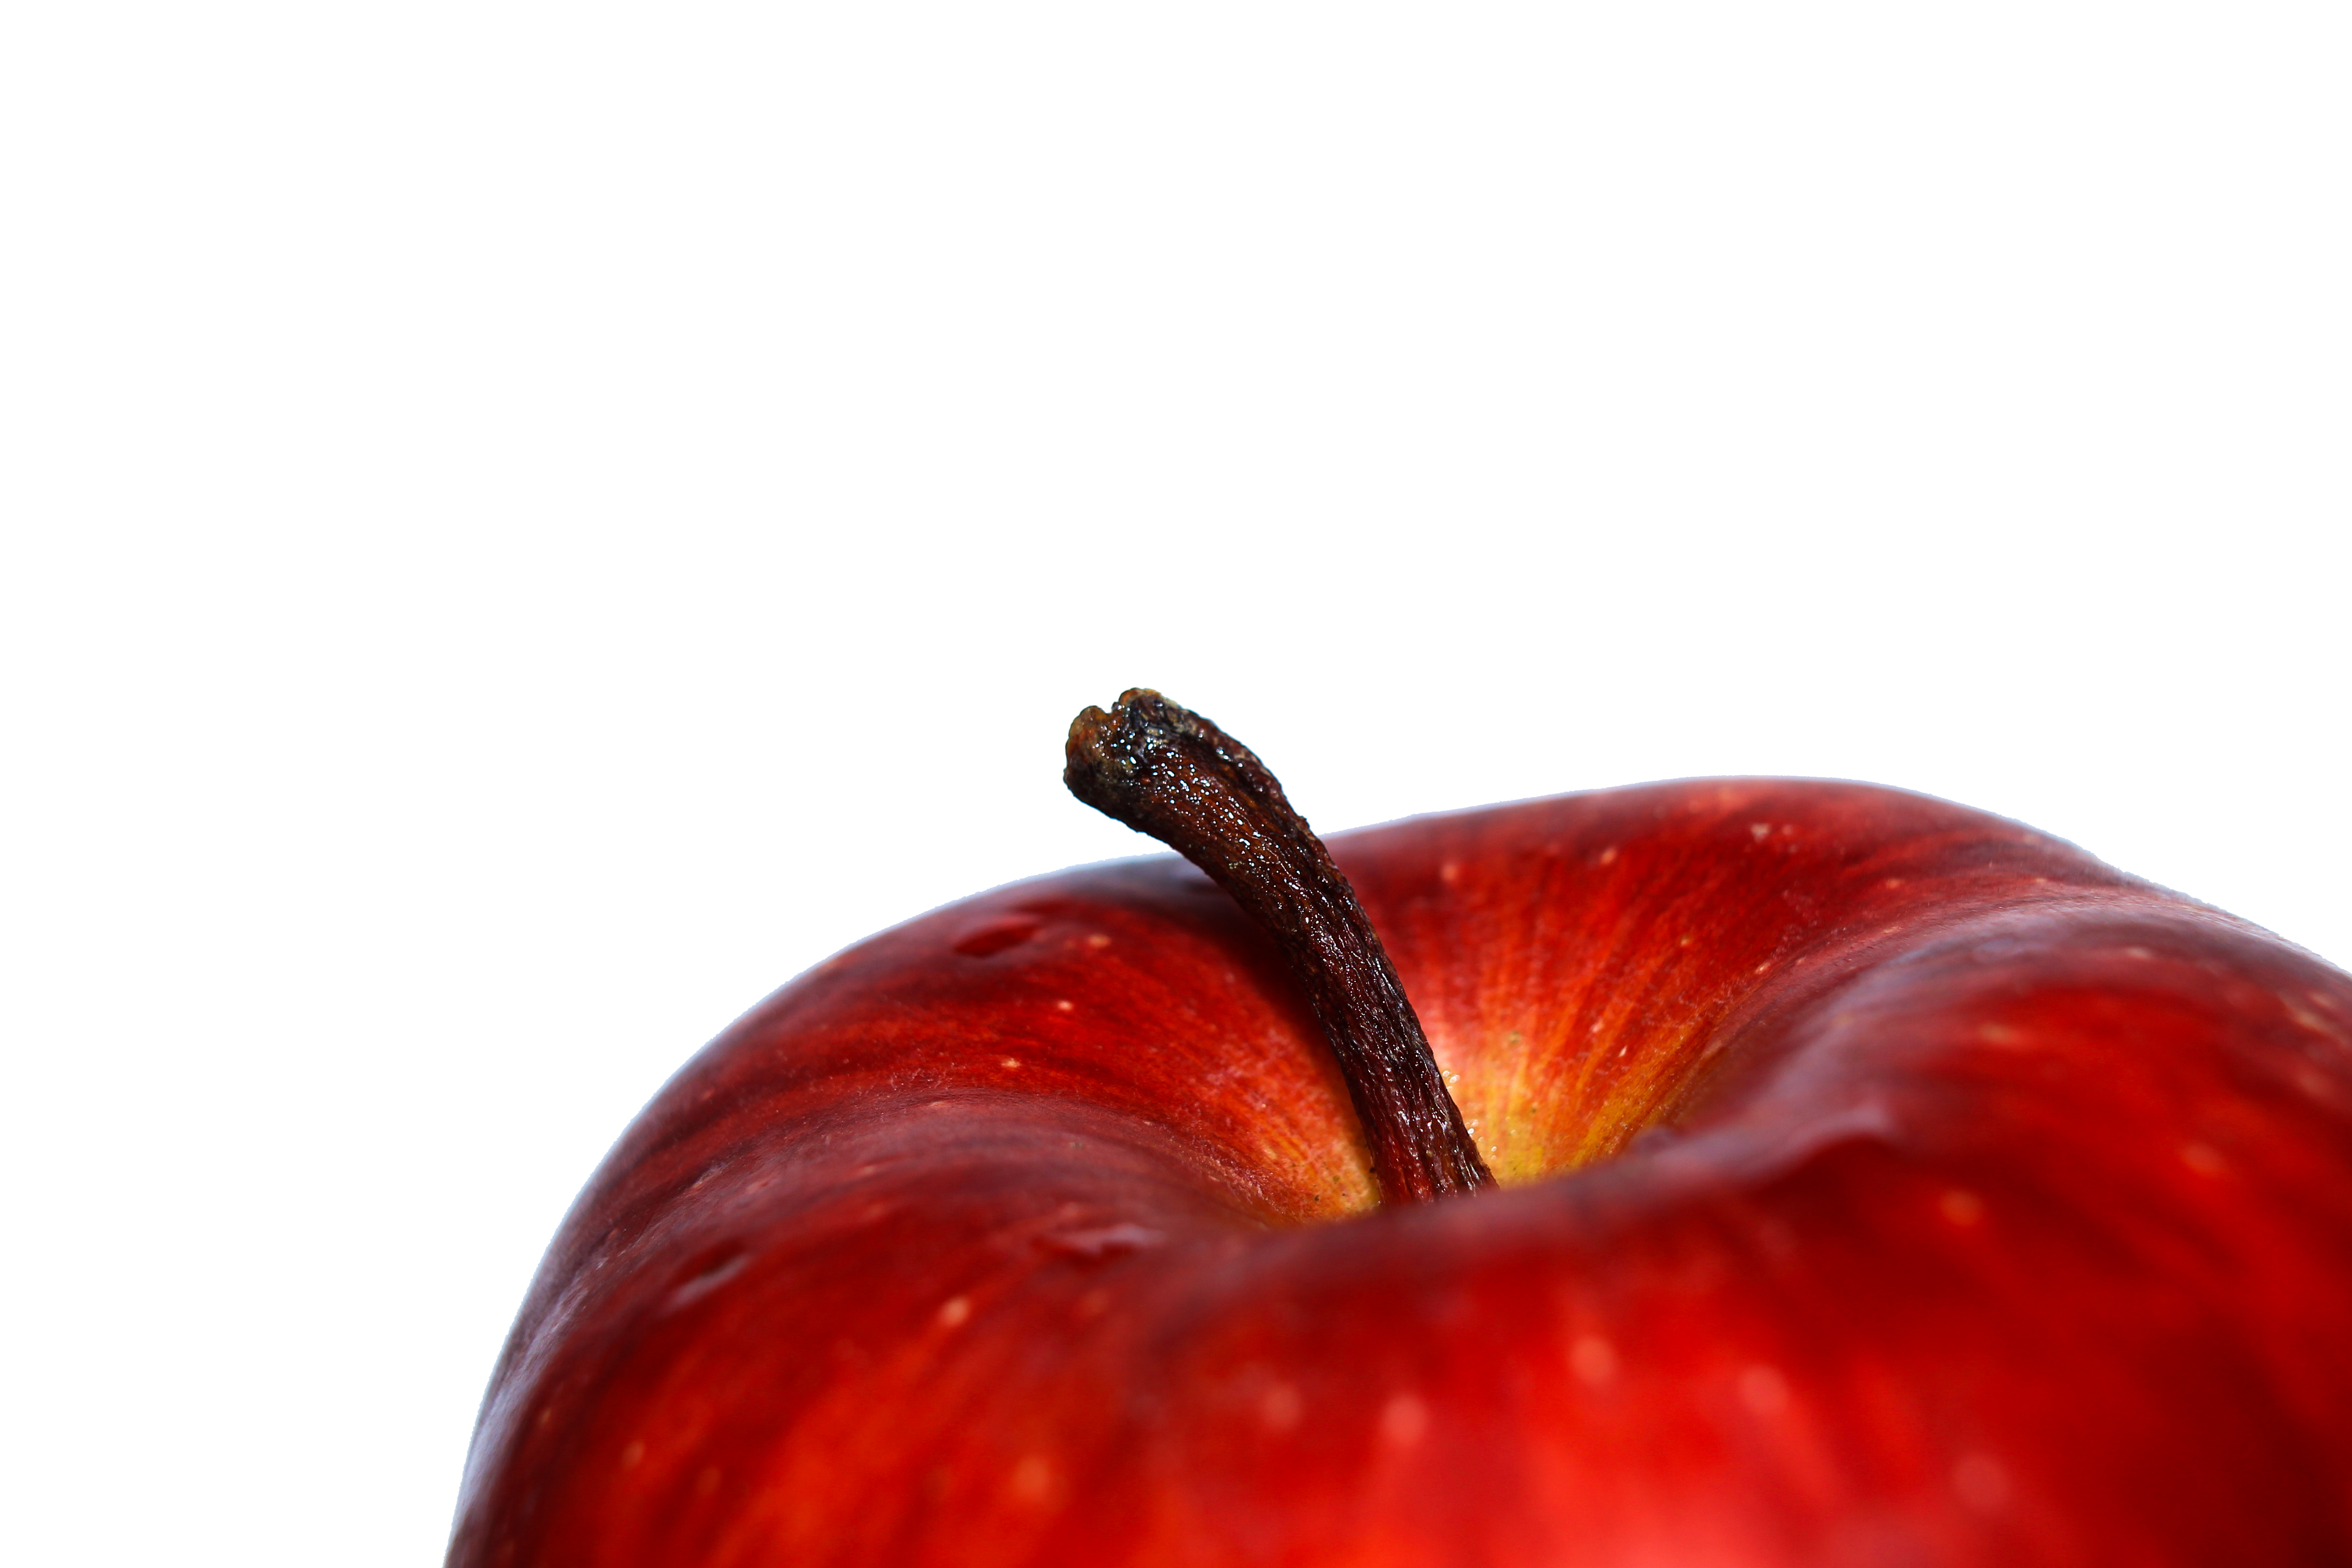
apple, plant, fruit, flower, petal, food, red, produce, healthy, close up, raw, organ, edible, flowering plant, rose family, land plant